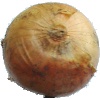
Label: white_onion